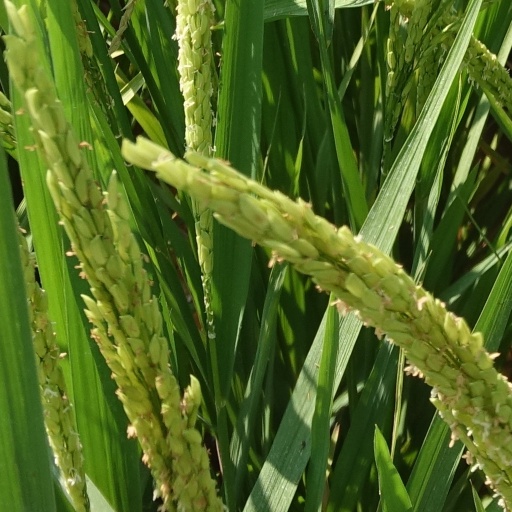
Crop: rice